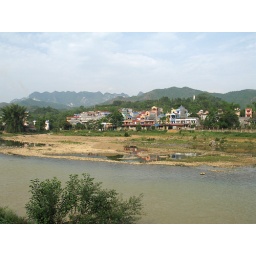
Cao Bang, view over the river, colorful houses